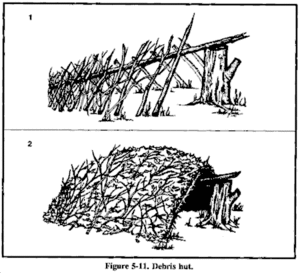
Le bushcraft, ou art des bois, est une activité de loisir qui consiste à acquérir et mettre en pratique des compétences et connaissances permettant de vivre dans la nature avec un impact minimal sur celle-ci et de la manière la plus autonome possible. Cela implique donc l'apprentissage de diverses techniques permettant, pour la durée de l'activité, de se passer au maximum des produits et du confort propres à la société contemporaine. À la différence du survivalisme, la motivation des pratiquants du bushcraft est de l'ordre du loisir et non de la préparation à un effondrement de la civilisation moderne ou de la préparation à un potentiel cataclysme.